Tanglewood, Houston

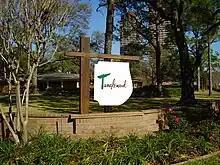
A sign indicating Tanglewood

Tanglewood is an affluent neighborhood in western Houston, Texas, located off San Felipe Road.